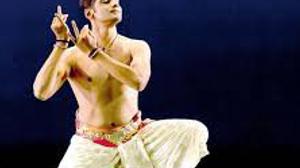
Dance form: bharatanatyam